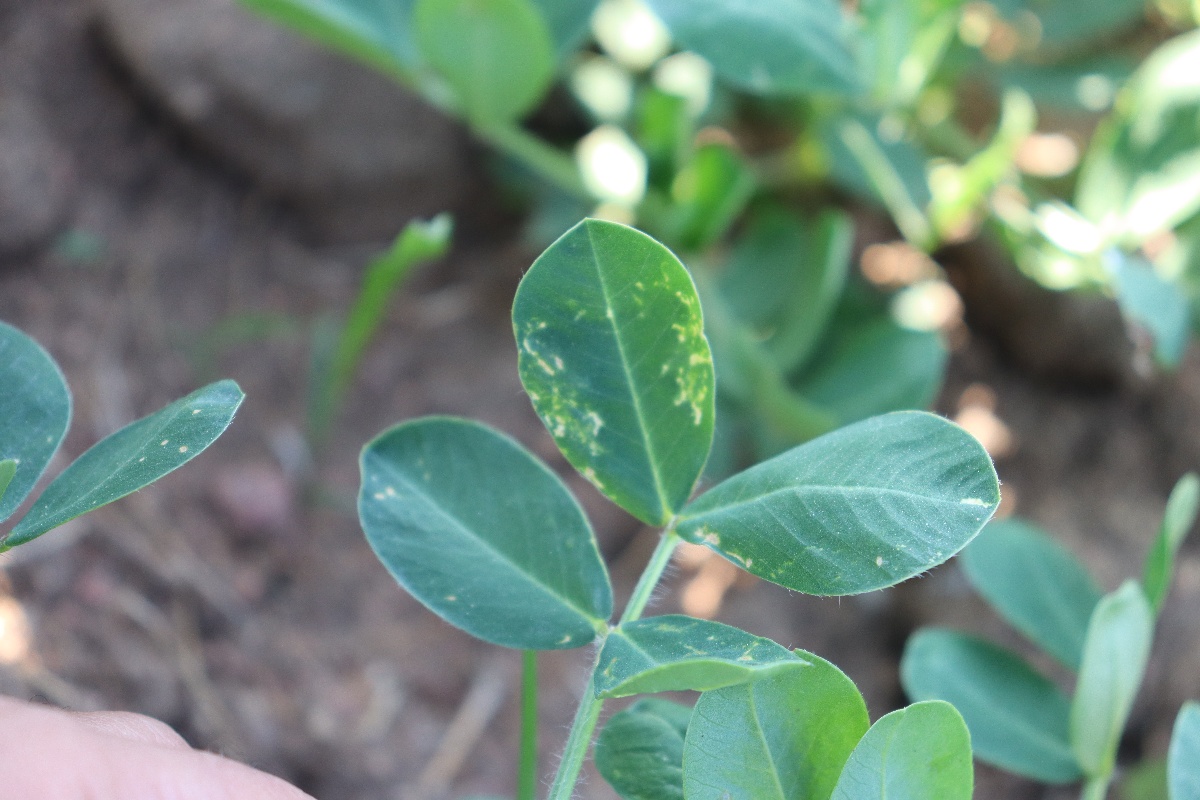
Label: early_leaf_spot